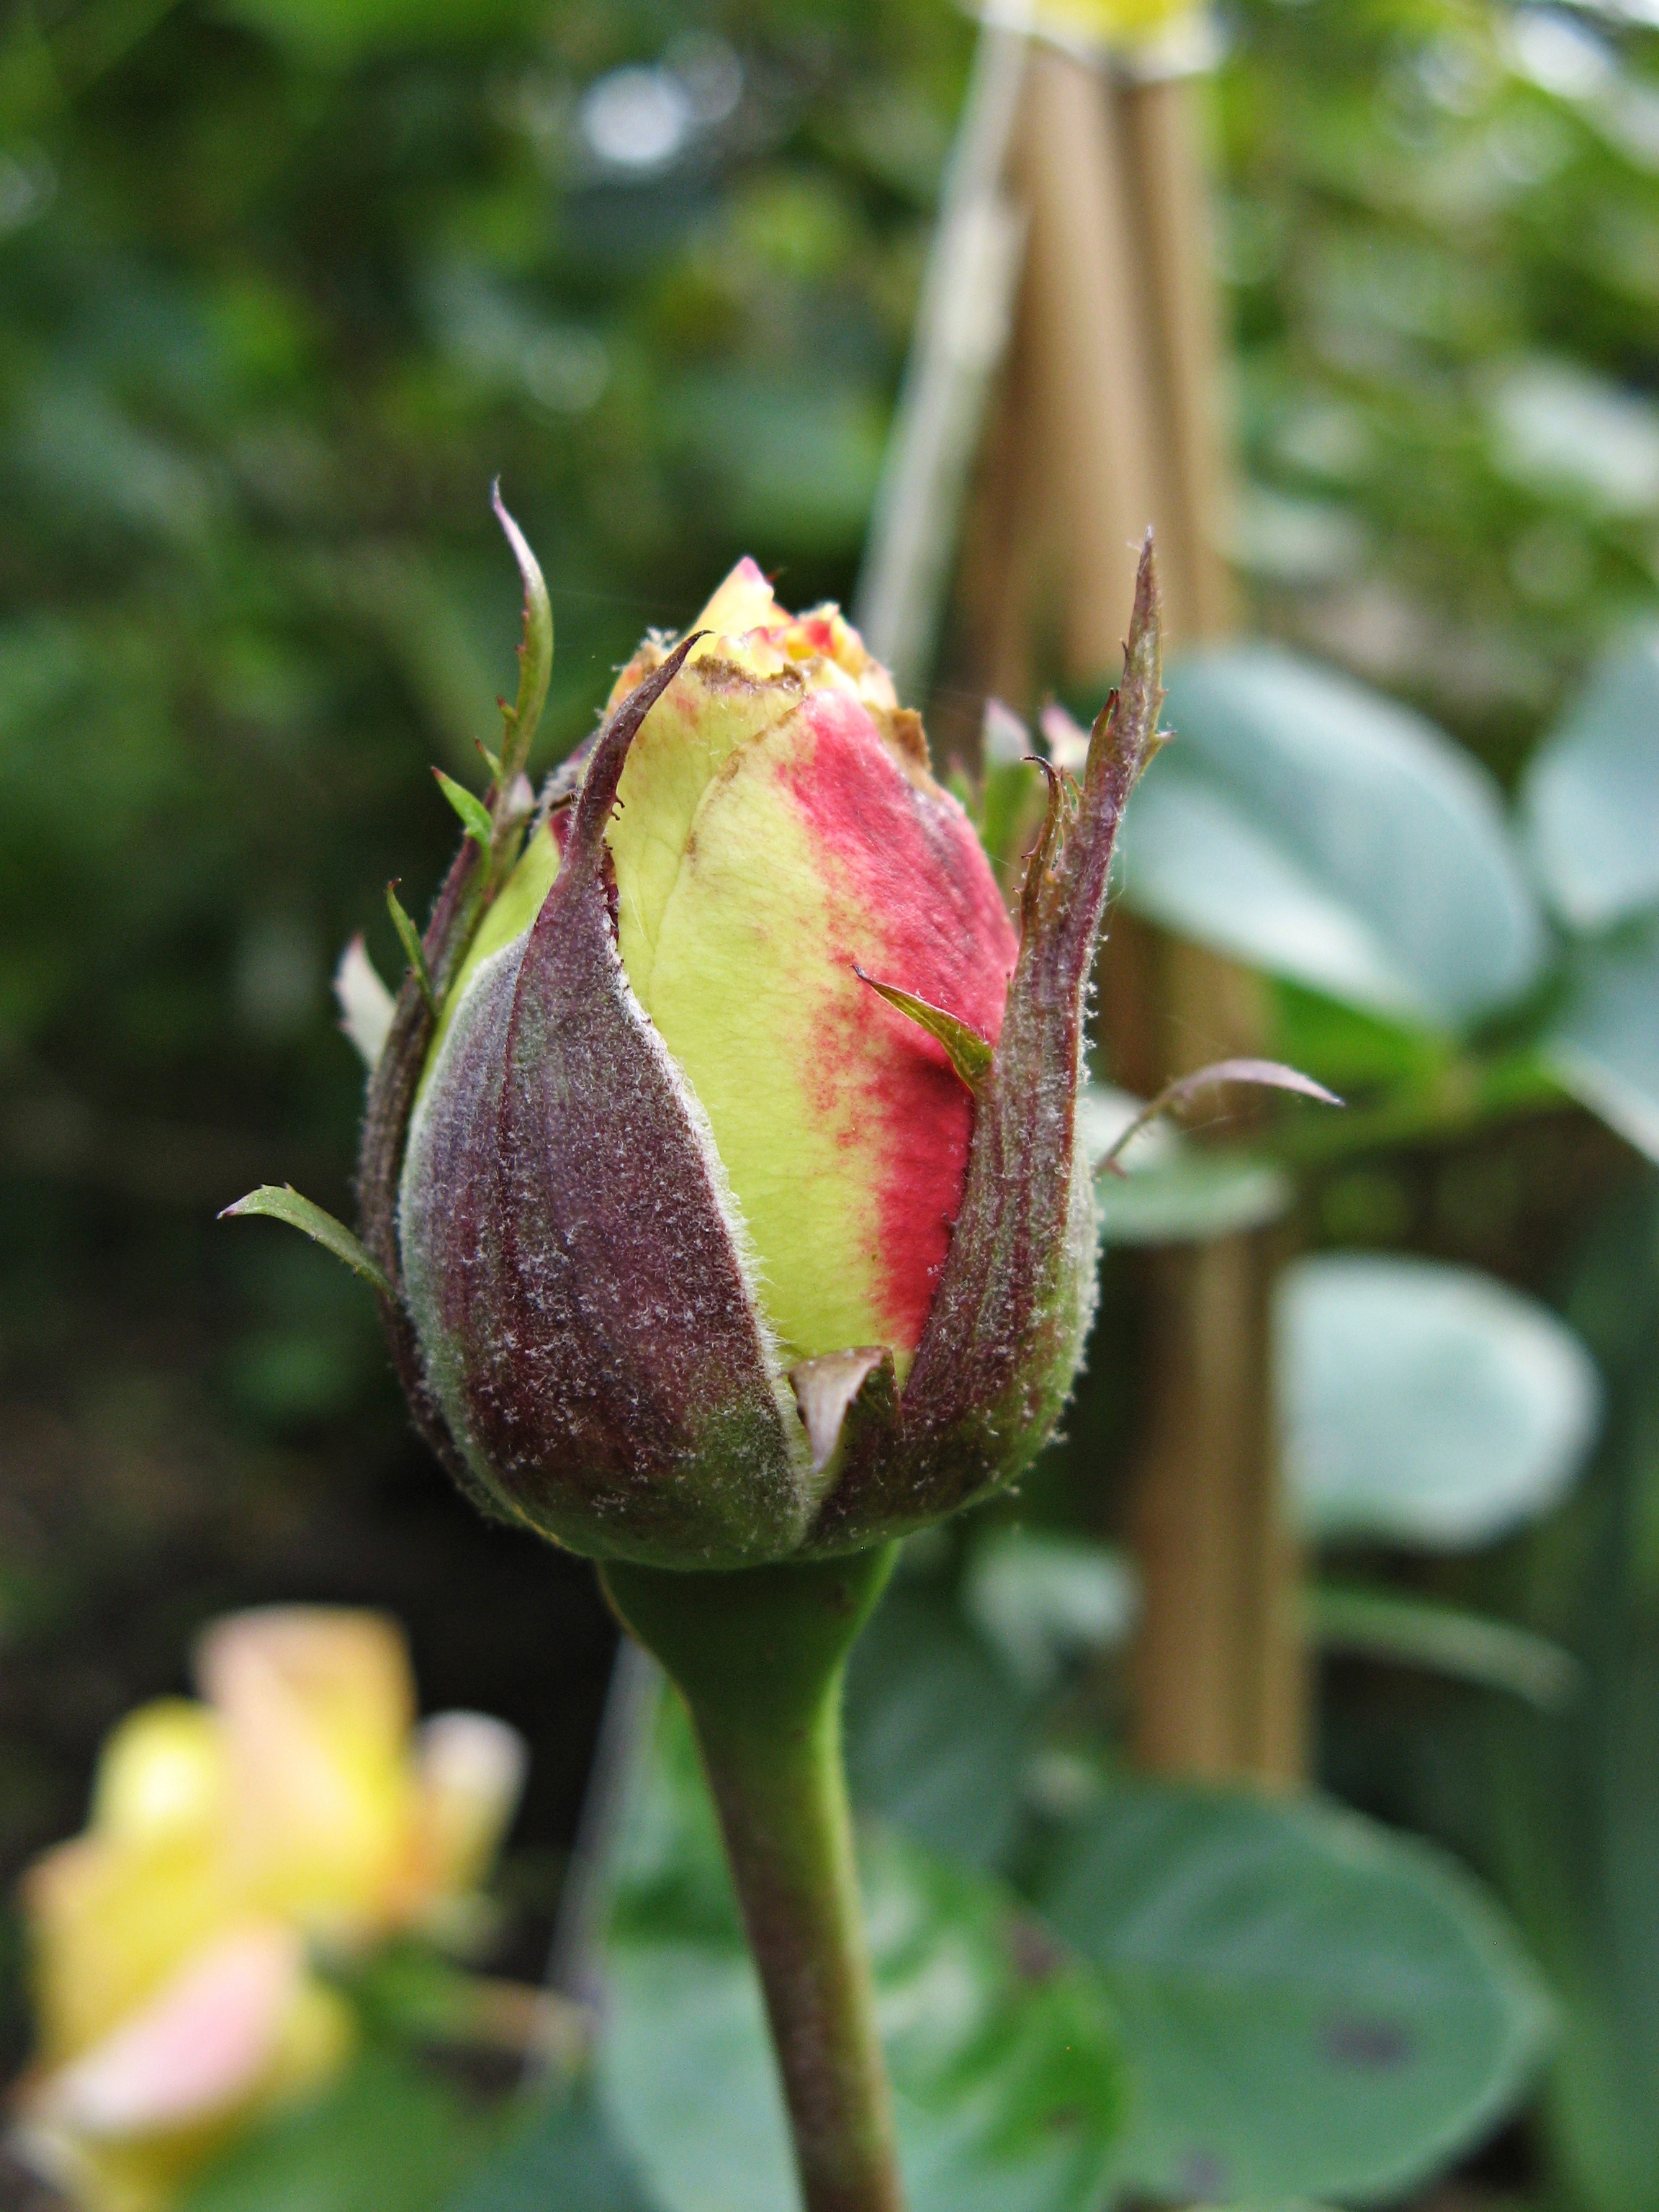
blossom, plant, flower, bloom, rose, produce, botany, yellow, garden, pink, flora, beauty, bud, floribunda, fragrance, rose bloom, macro photography, valentine's day, flowering plant, garden rose, scented rose, pullman orient express, plant stem, land plant